STS-121

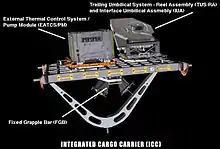
ICC STS-121

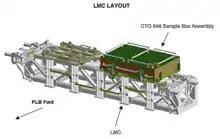
LMC with TPS Repair Box

All of the above equipment was installed in the "Destiny" Laboratory Module.